2023 Goodyear 400

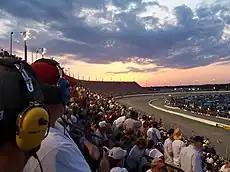
Darlington Raceway where the race was held.

Darlington Raceway is a race track built for NASCAR racing located near Darlington, South Carolina. It is nicknamed "The Lady in Black" and "The Track Too Tough to Tame" by many NASCAR fans and drivers and advertised as "A NASCAR Tradition." It is of a unique, somewhat egg-shaped design, an oval with the ends of very different configurations, a condition which supposedly arose from the proximity of one end of the track to a minnow pond the owner refused to relocate. This situation makes it very challenging for the crews to set up their cars' handling in a way that is effective at both ends.